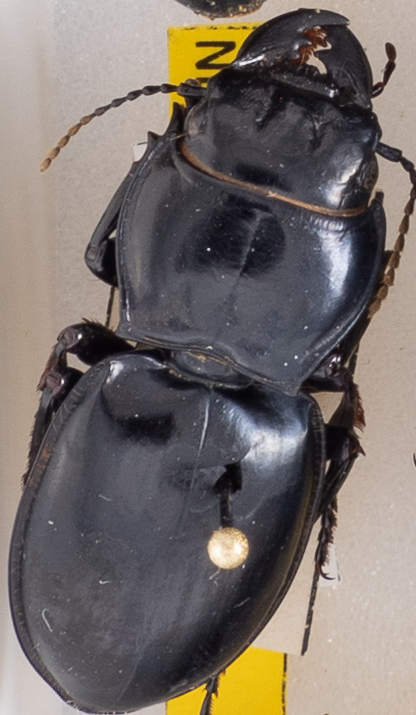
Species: Pasimachus californicus
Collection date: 2022-06-29
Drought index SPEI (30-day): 0.24
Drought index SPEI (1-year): -1.13
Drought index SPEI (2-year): -0.9